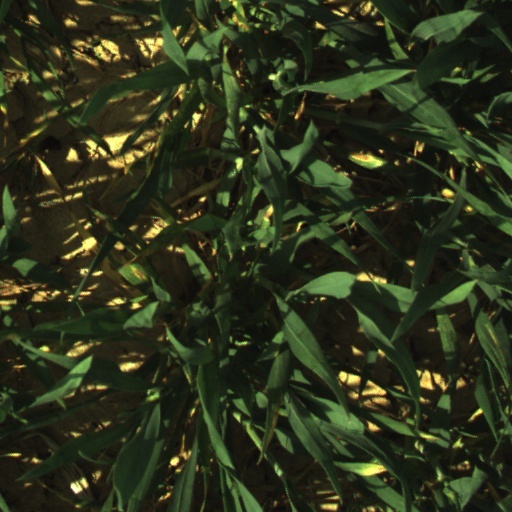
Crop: wheat